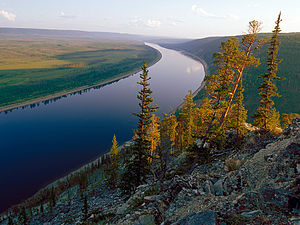
Oljokma
Naturreservatet Olekminsk
Oljokma er en biflod til Lena i Amur oblast, Zabajkalskij kraj og Republikken Sakha i det østlige Sibirien i Rusland. Floden er omkring 1.436 km lang, og har et afvandingsareal på 210.000 km².